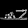
Label: Sandal